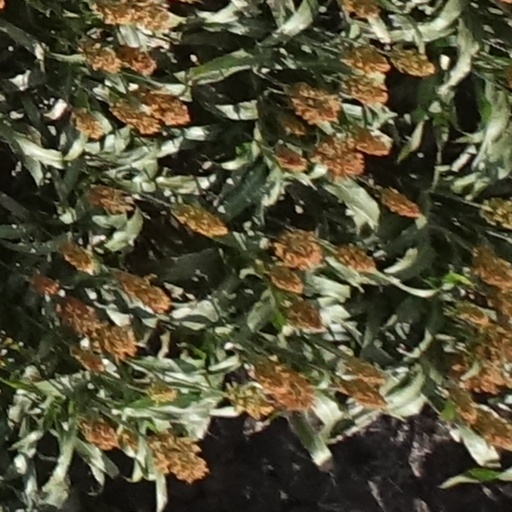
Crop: sorghum